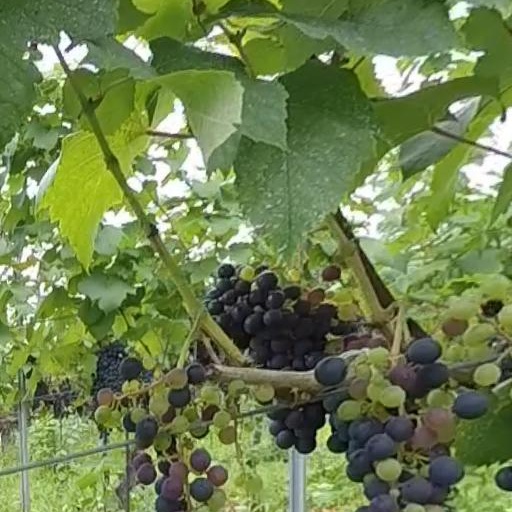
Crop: grape